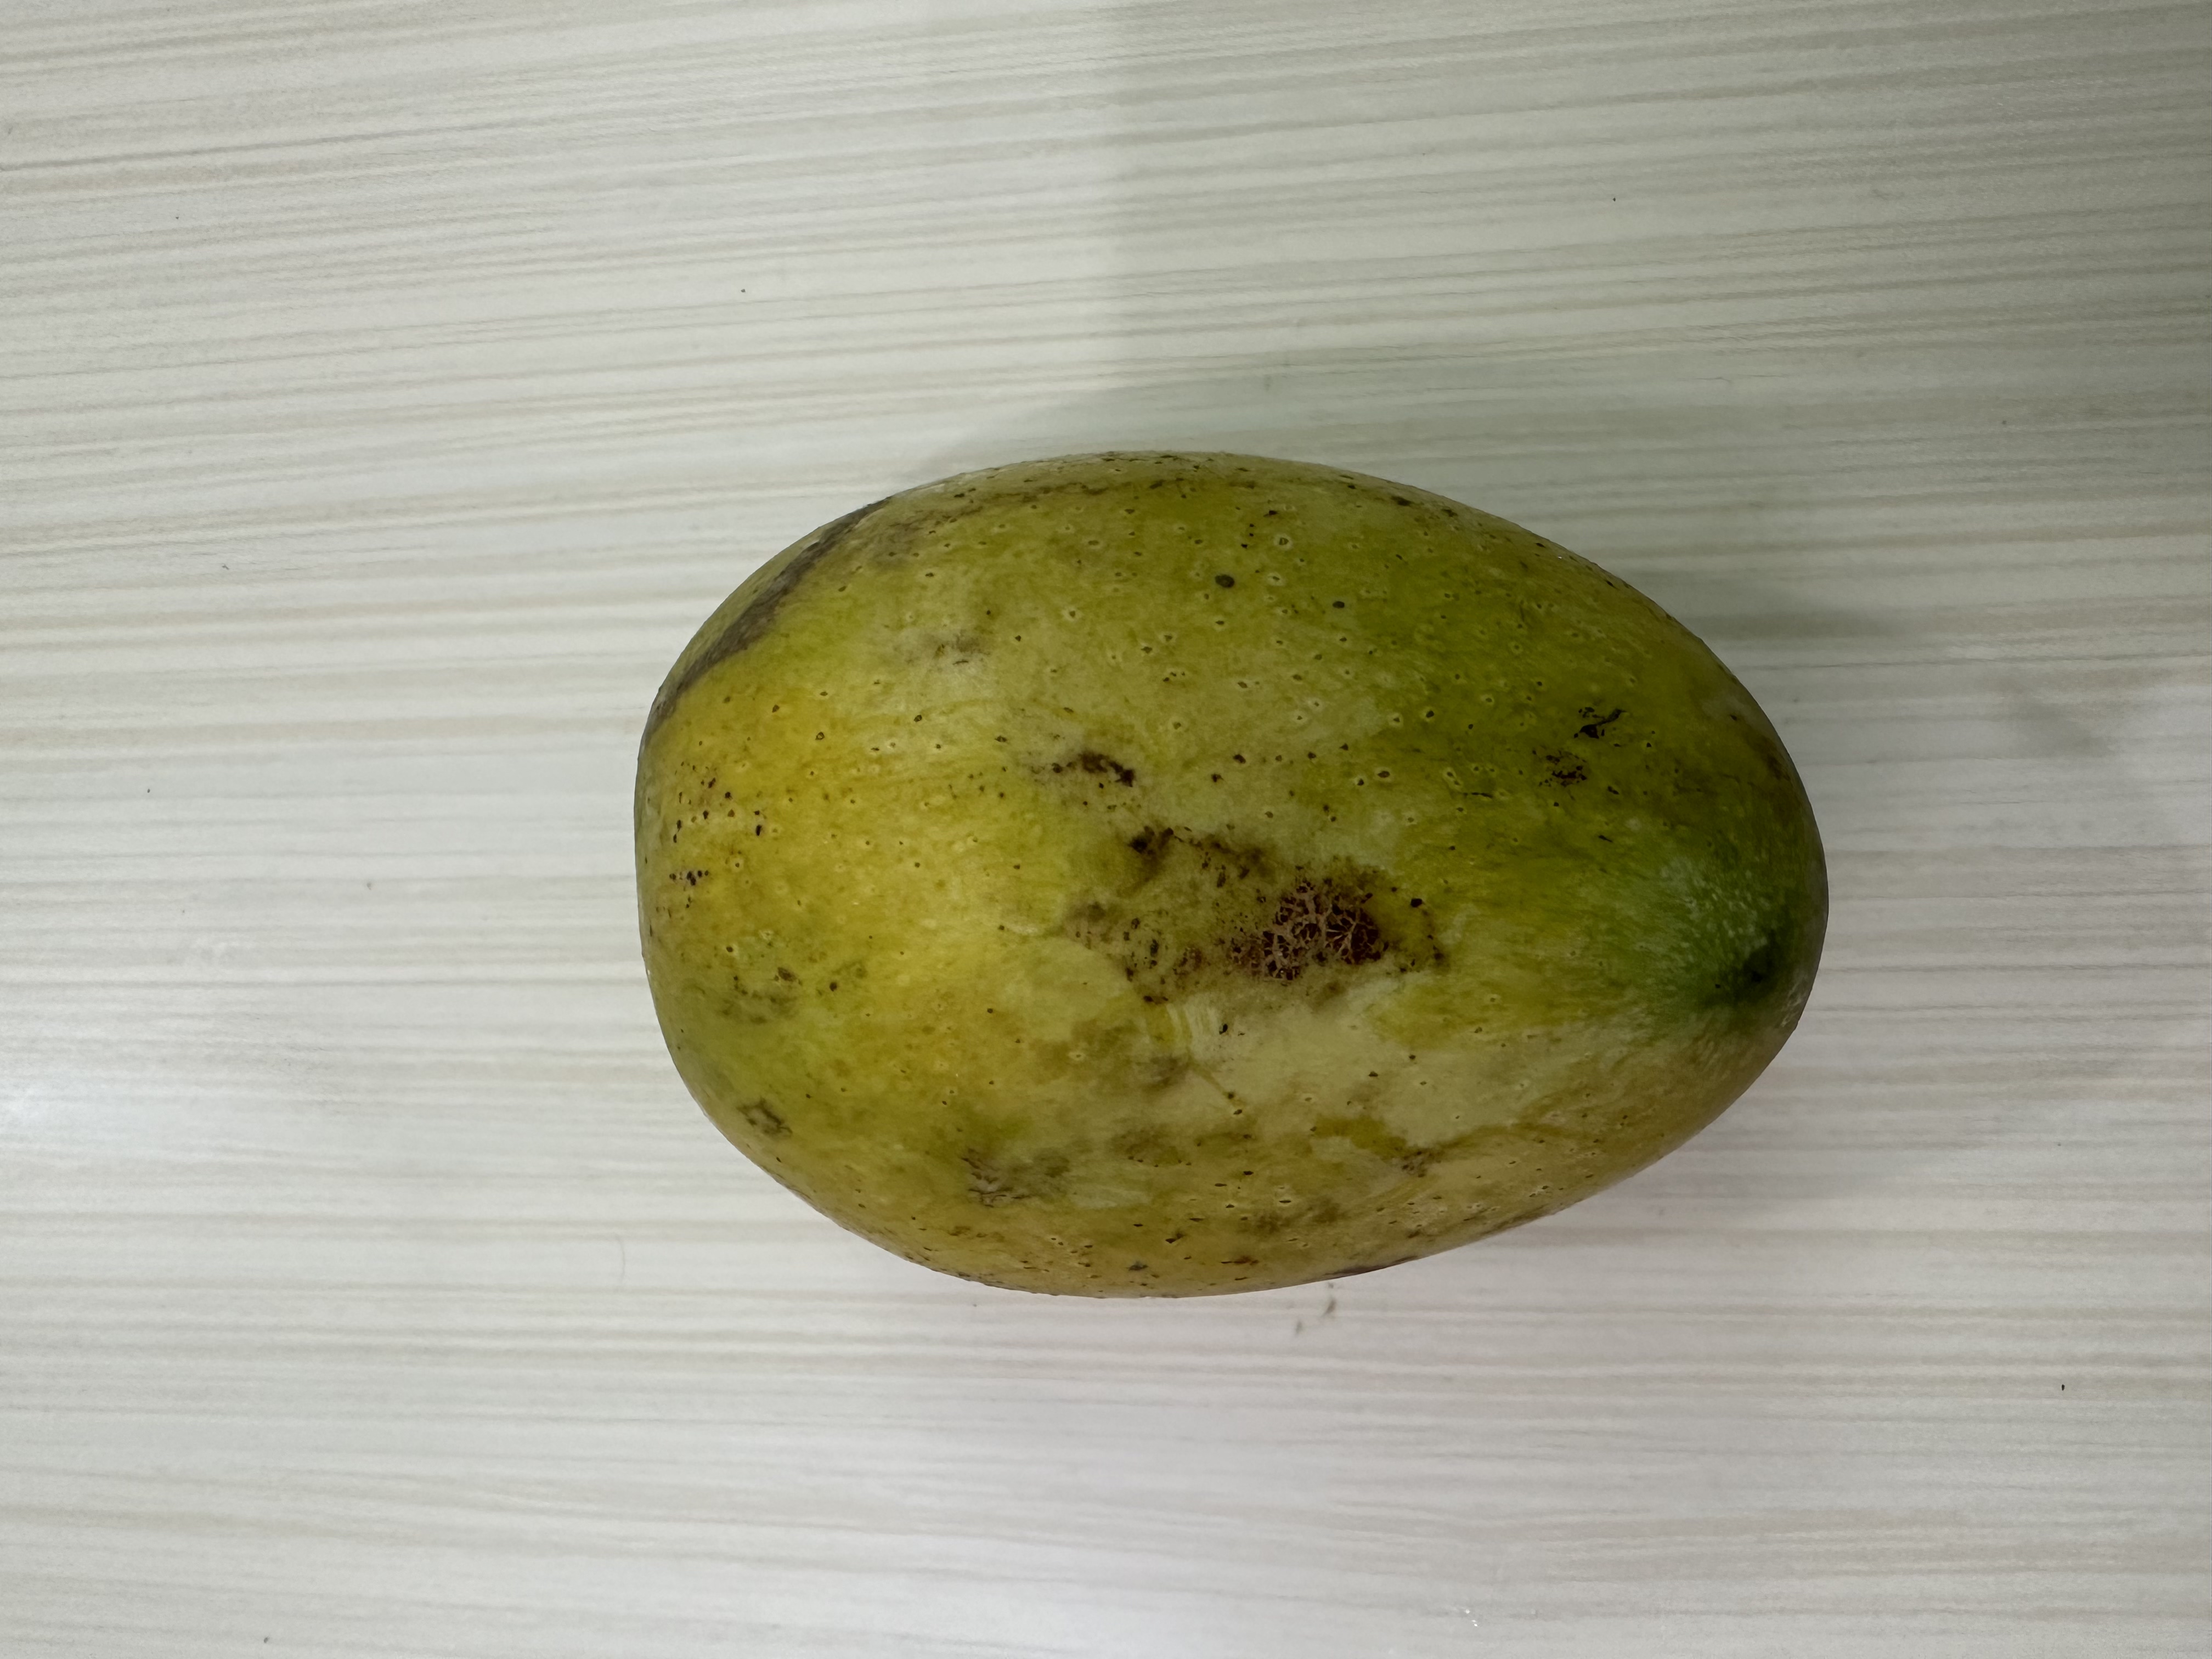
Mango variety: Kanchon Langra